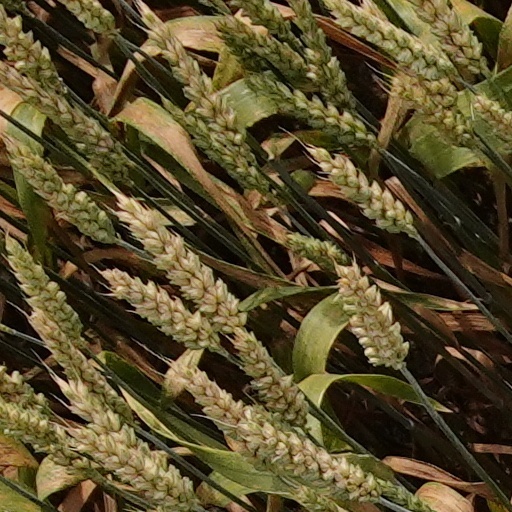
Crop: wheat